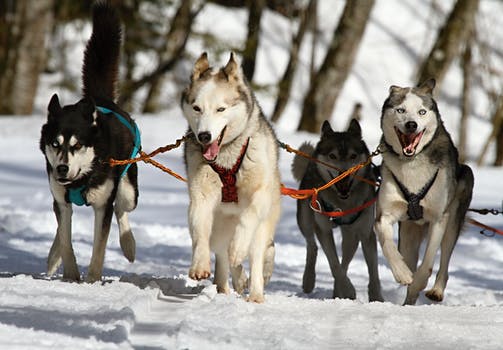
Label: No Watermark